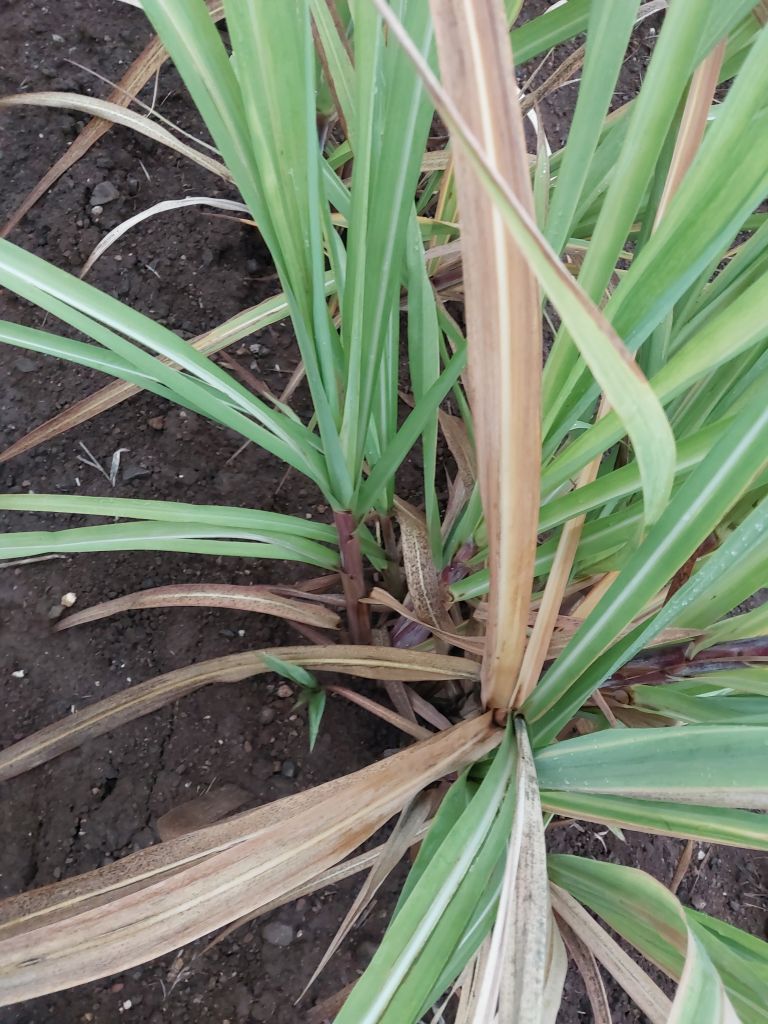
Label: Yellow Leaf